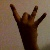
The image shows a hand gesture representing the number 8 in Indian Sign Language.